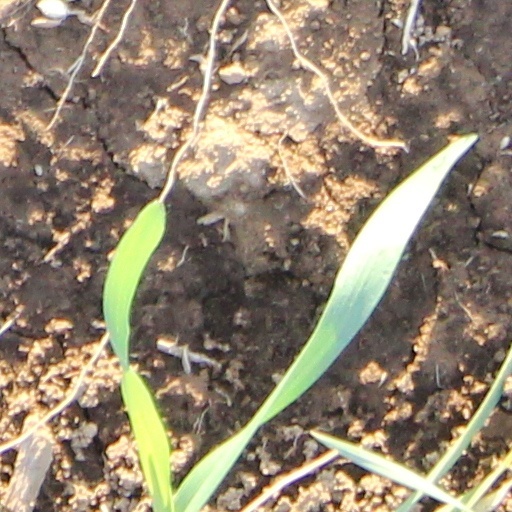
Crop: wheat